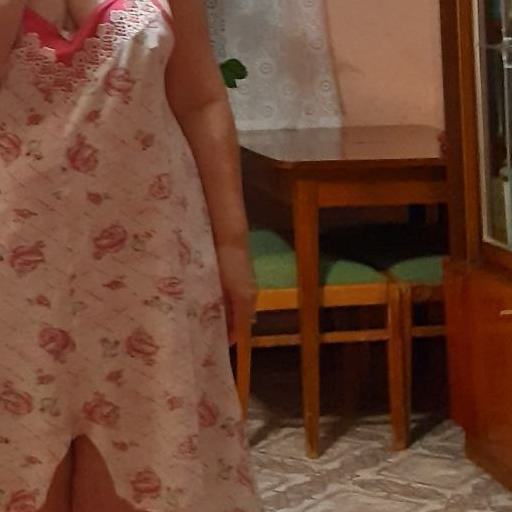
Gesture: no_gesture